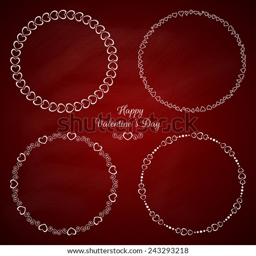
set of circle cute frames for holiday on the red background